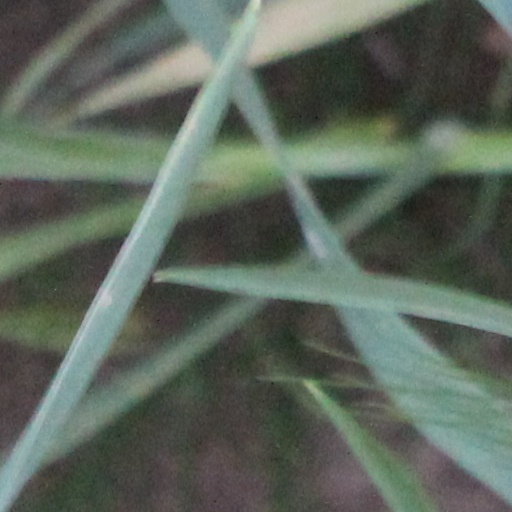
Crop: wheat